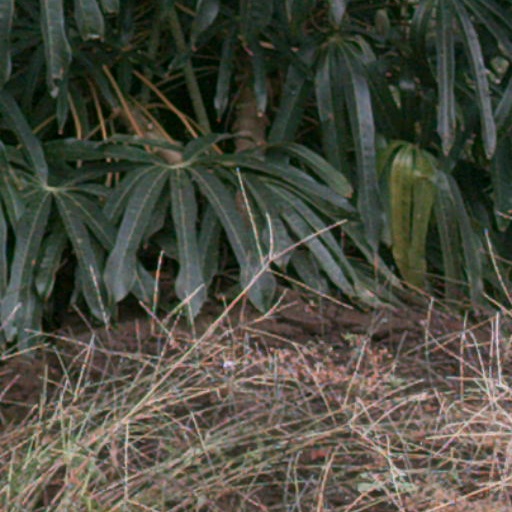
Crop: cassava